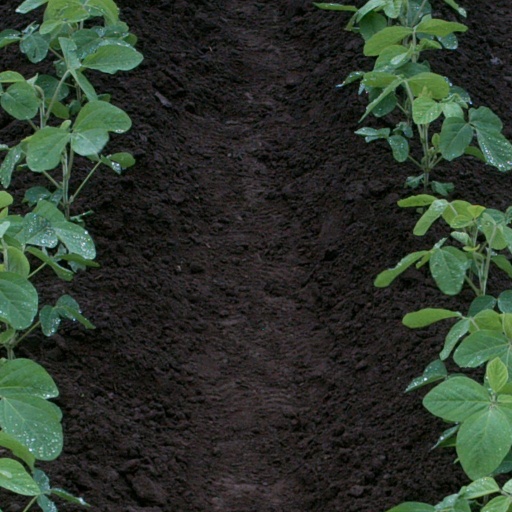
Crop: soybean